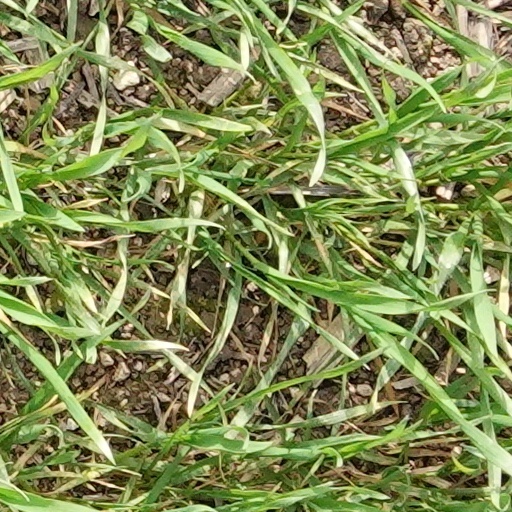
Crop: wheat